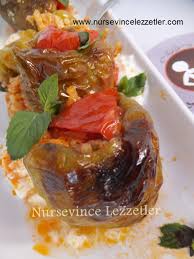
Yemek: biber_dolmasi